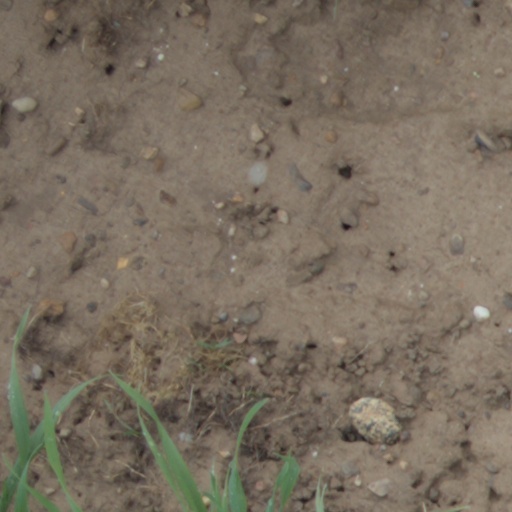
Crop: wheat